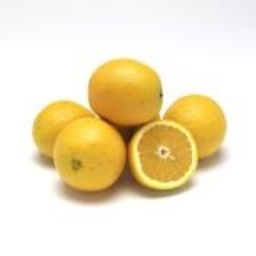
Label: Orange